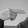
ASL letter: H